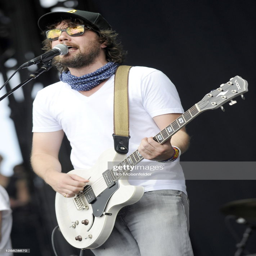
artist of indie rock artist performs as part .